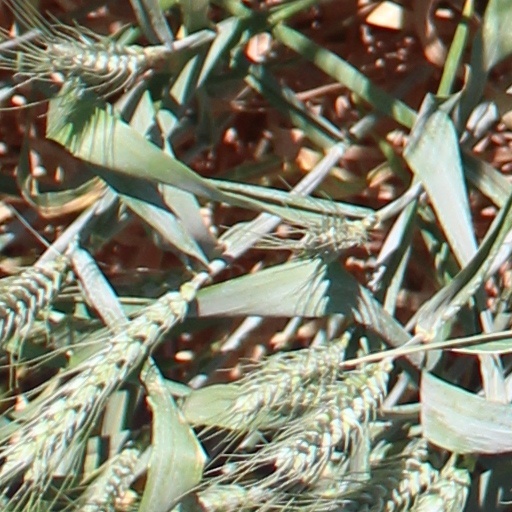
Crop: wheat